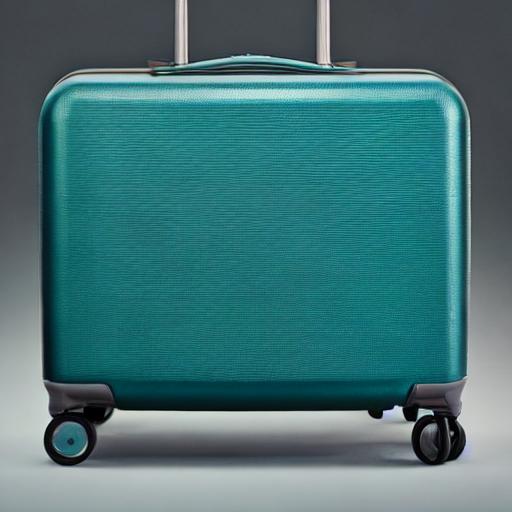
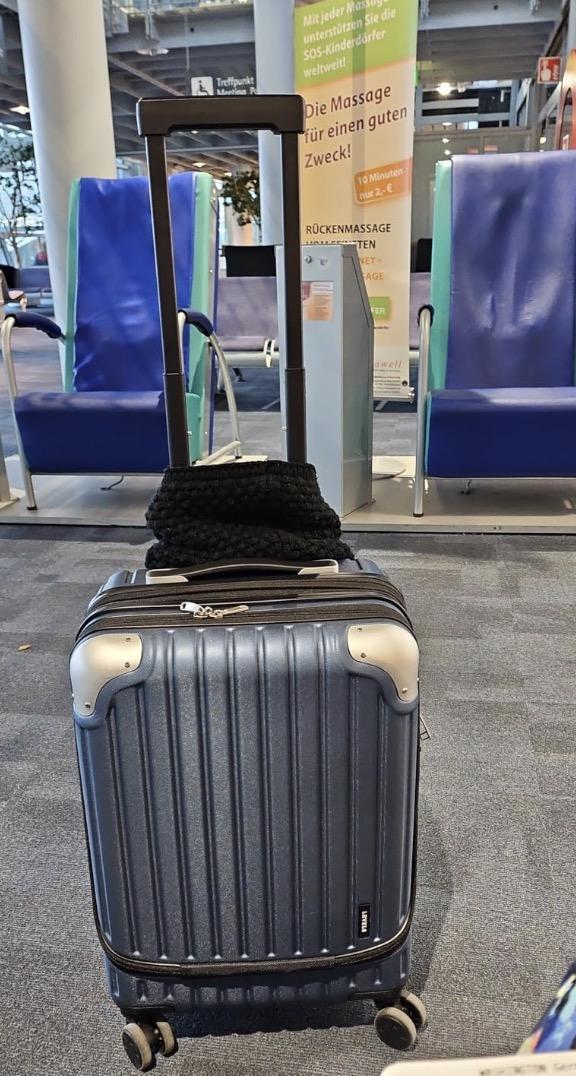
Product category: items_tea
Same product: no